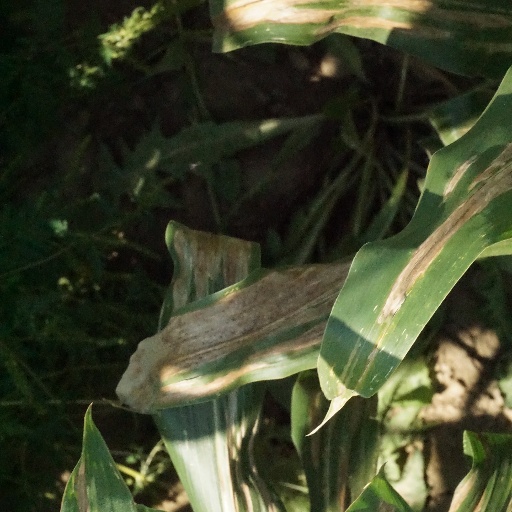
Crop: maize; corn